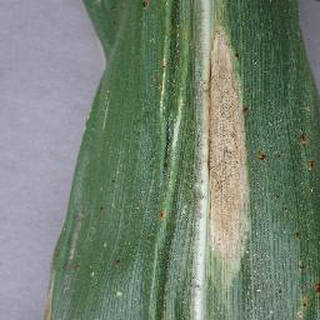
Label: corn_northern_leaf_blight